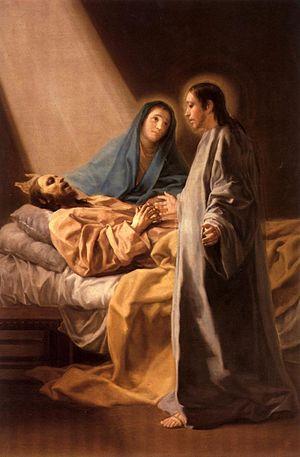
L’œuvre de Francisco De Goya commence approximativement en 1771 avec ses premières fresques pour la basilique du Pilar à Saragosse et termine en 1827 avec ses dernières toiles, dont la Laitière de Bordeaux. Durant ces années, le peintre produisit environ 700 peintures, 280 gravures et plusieurs milliers de dessins.